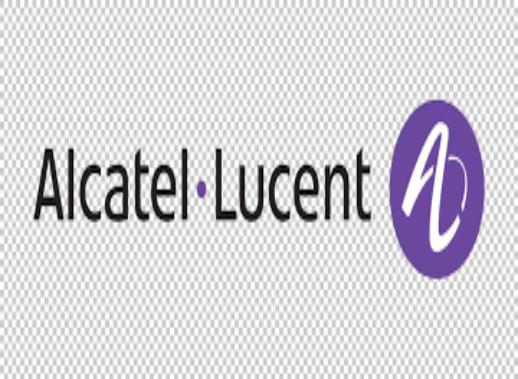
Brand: Alcatel-1
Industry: Electronic